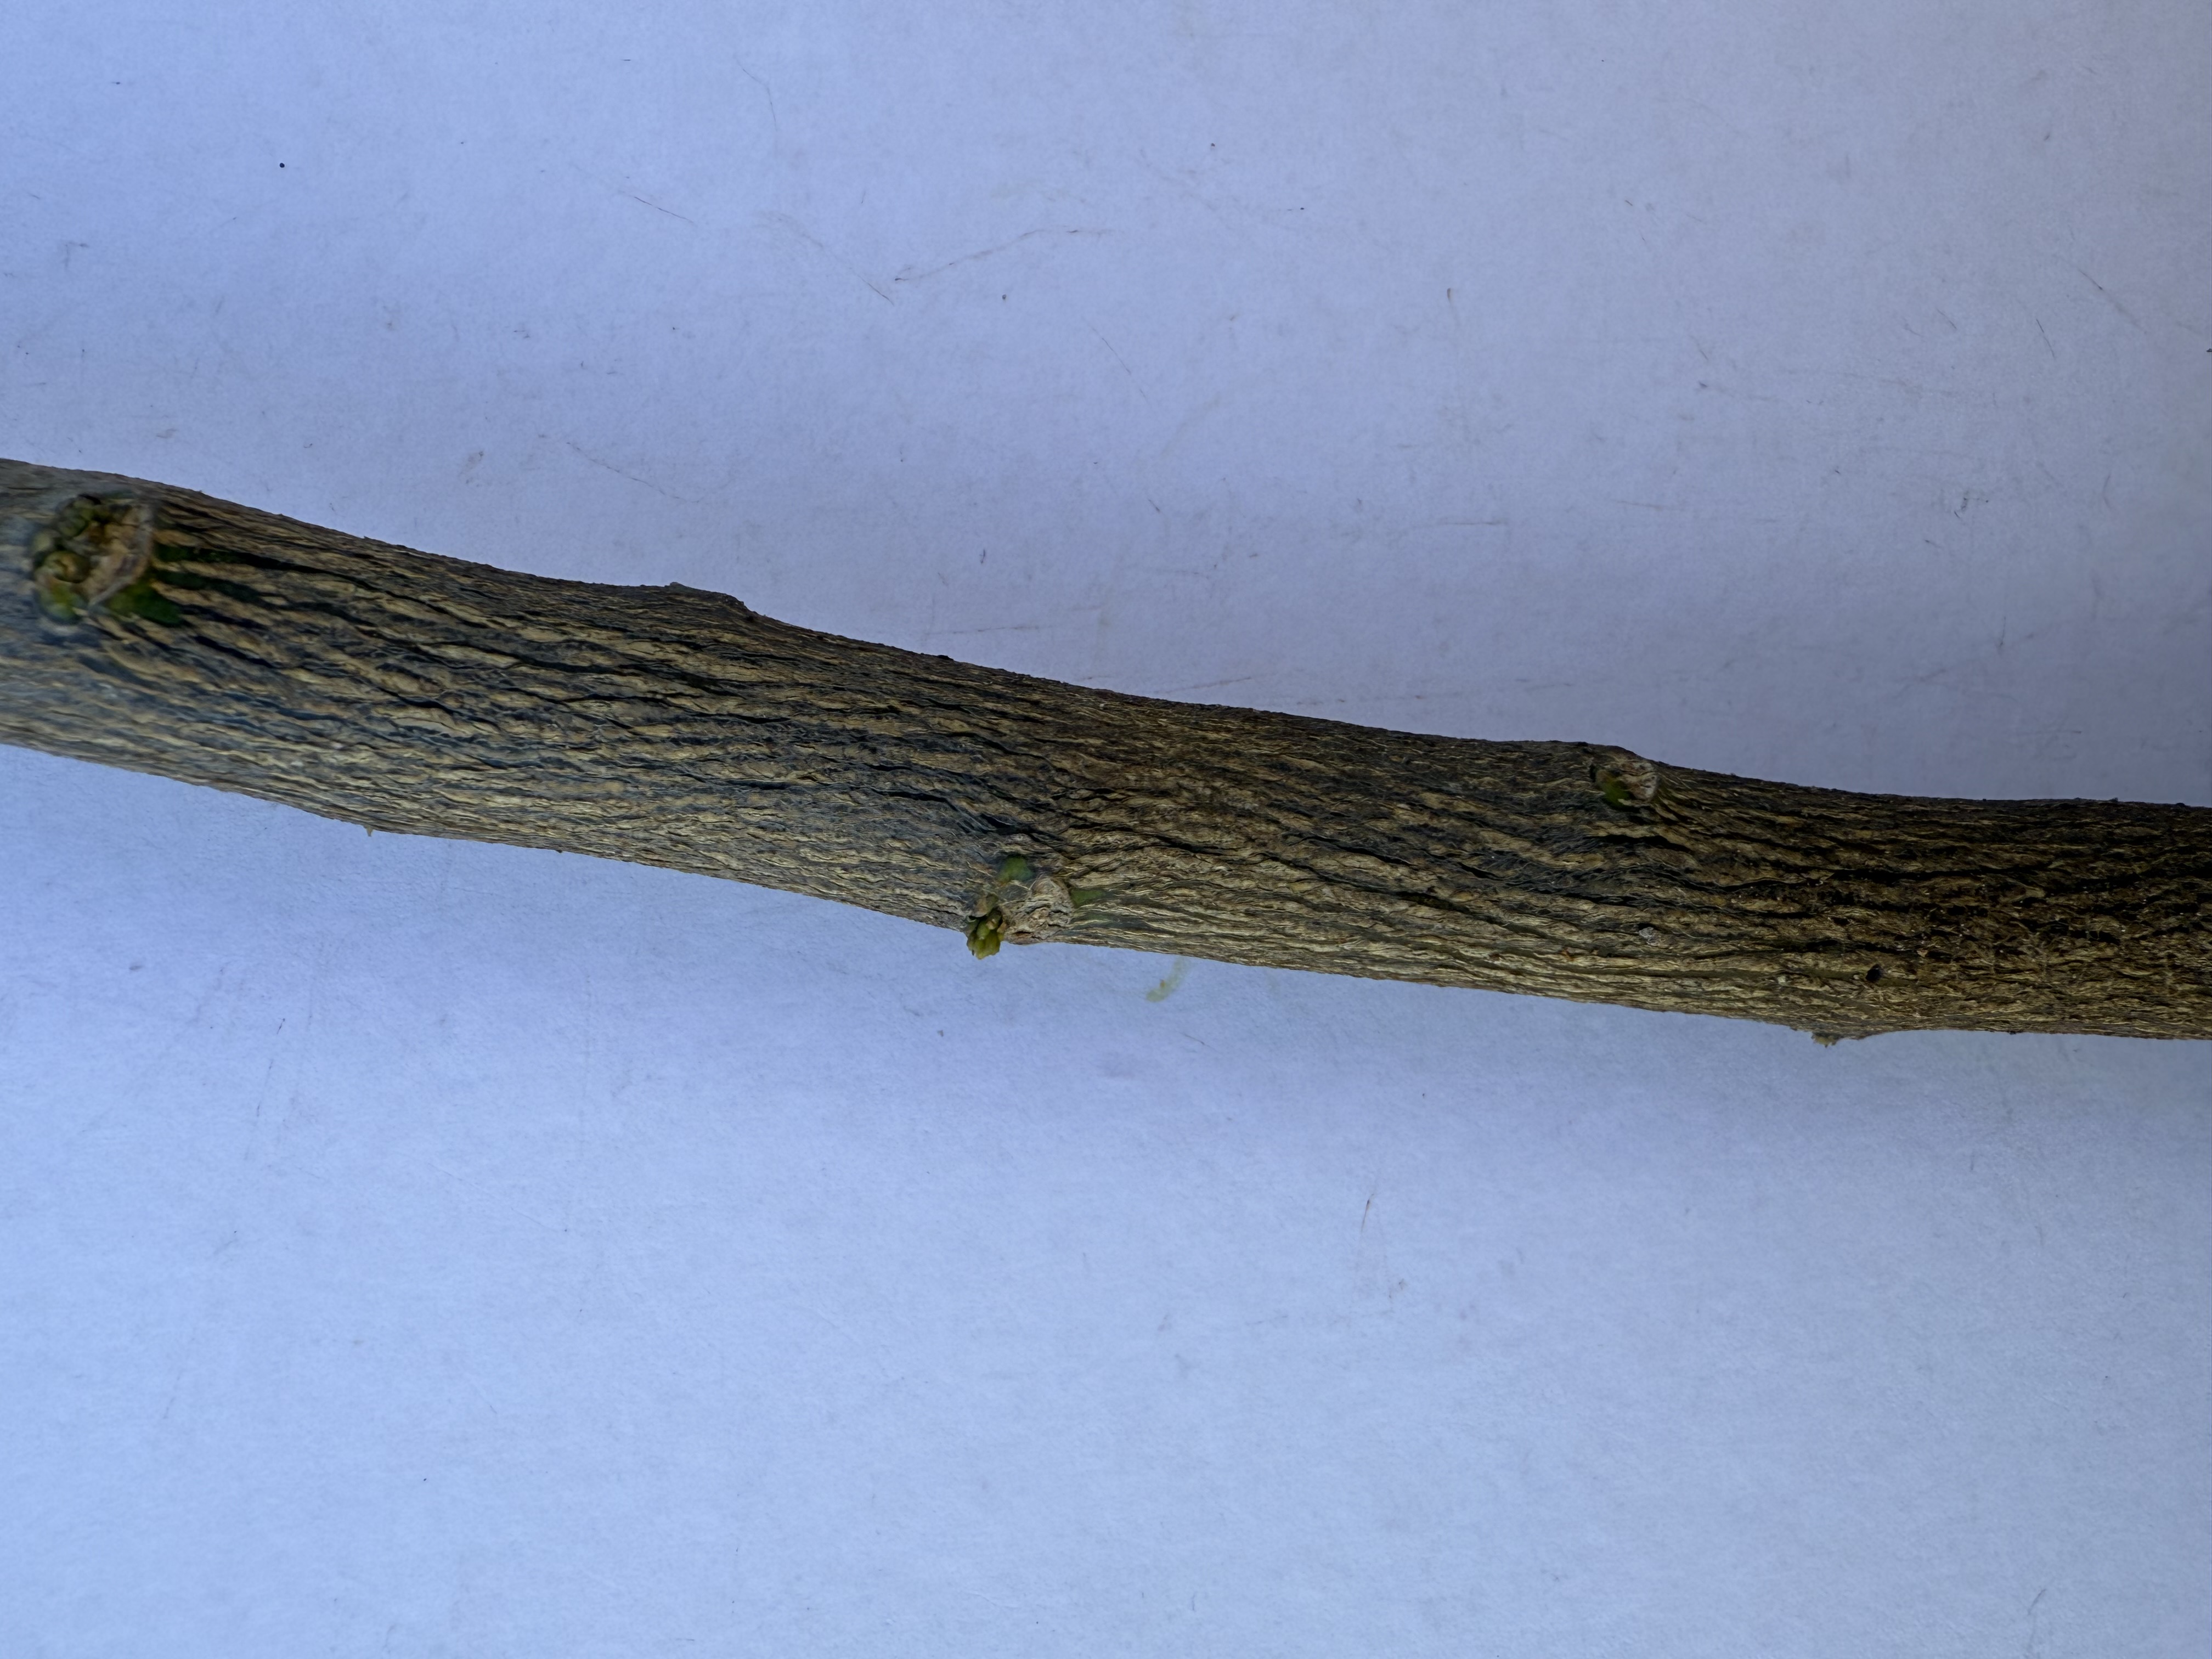
Variety: Lemon